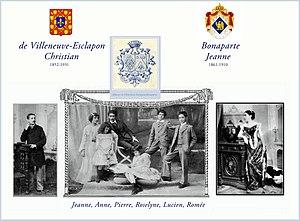
famille de Villeneuve-Esclapon
Jeanne Bonaparte, princesse Bonaparte puis, par son mariage, marquise de Villeneuve-Esclapon, est née dans l'ancienne abbaye d'Orval, à Villers-devant-Orval, en Belgique, le 25 septembre 1861, et est décédée le 25 juillet 1910 à Paris, en France. Petite nièce de Napoléon Iᵉʳ et seule fille de Pierre-Napoléon Bonaparte et de sa femme Éléonore-Justine Ruflin, elle était connue, dans la bonne société française, pour ses peintures et ses sculptures.